ʻAbdu'l-Bahá

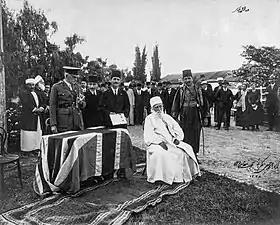
ʻAbdu'l-Bahá at his investiture ceremony as a Knight Commander of the Order of the British Empire, April 1920

The war also left the region in famine. In 1901, ʻAbdu'l-Bahá had purchased about 1704 acres of scrubland near the Jordan river and by 1907 many Baháʼís from Iran had begun sharecropping on the land. ʻAbdu'l-Bahá received between 20 and 33% of their harvest (or cash equivalent), which was shipped to Haifa. With the war still raging in 1917, ʻAbdu'l-Bahá received a large amount of wheat from the crops, and also bought other available wheat and shipped it back to Haifa. The wheat arrived just after the British captured Palestine, and as such was widely distributed to allay the famine. For this service in averting a famine in Northern Palestine he received the honour of Knight Commander of the Order of the British Empire at a ceremony held in his honor at the home of the British Governor on 27 April 1920. He was later visited by General Allenby, King Faisal (later King of Iraq), Herbert Samuel (High Commissioner for Palestine), and Ronald Storrs (Military Governor of Jerusalem).